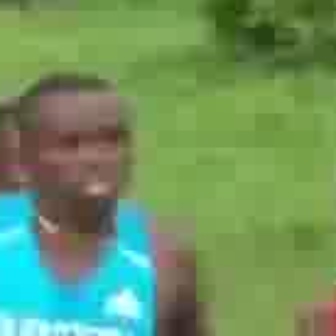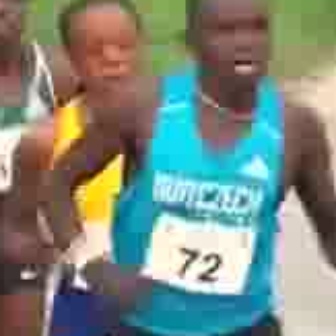
  Please identify the target specified by the bounding box [29,110,129,211] in the first image and locate it in the second image. Return the coordinates in [x_min,y_min,x_max,y_max] format.
Answer: [191,5,268,81]